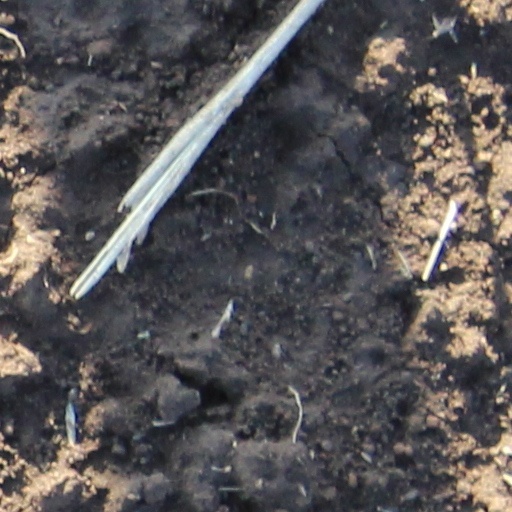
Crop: wheat